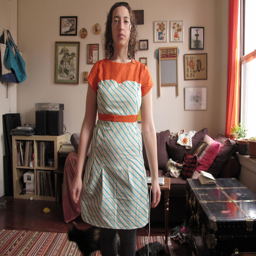
A woman wearing a dress standing next to a woman.
Woman standing in middle of room with a green and white stripped dress.
A woman stands, hands at sides in a living room.
a female in an orange top a chest pictures and a couch
A woman stands in front of the camera in a living room.